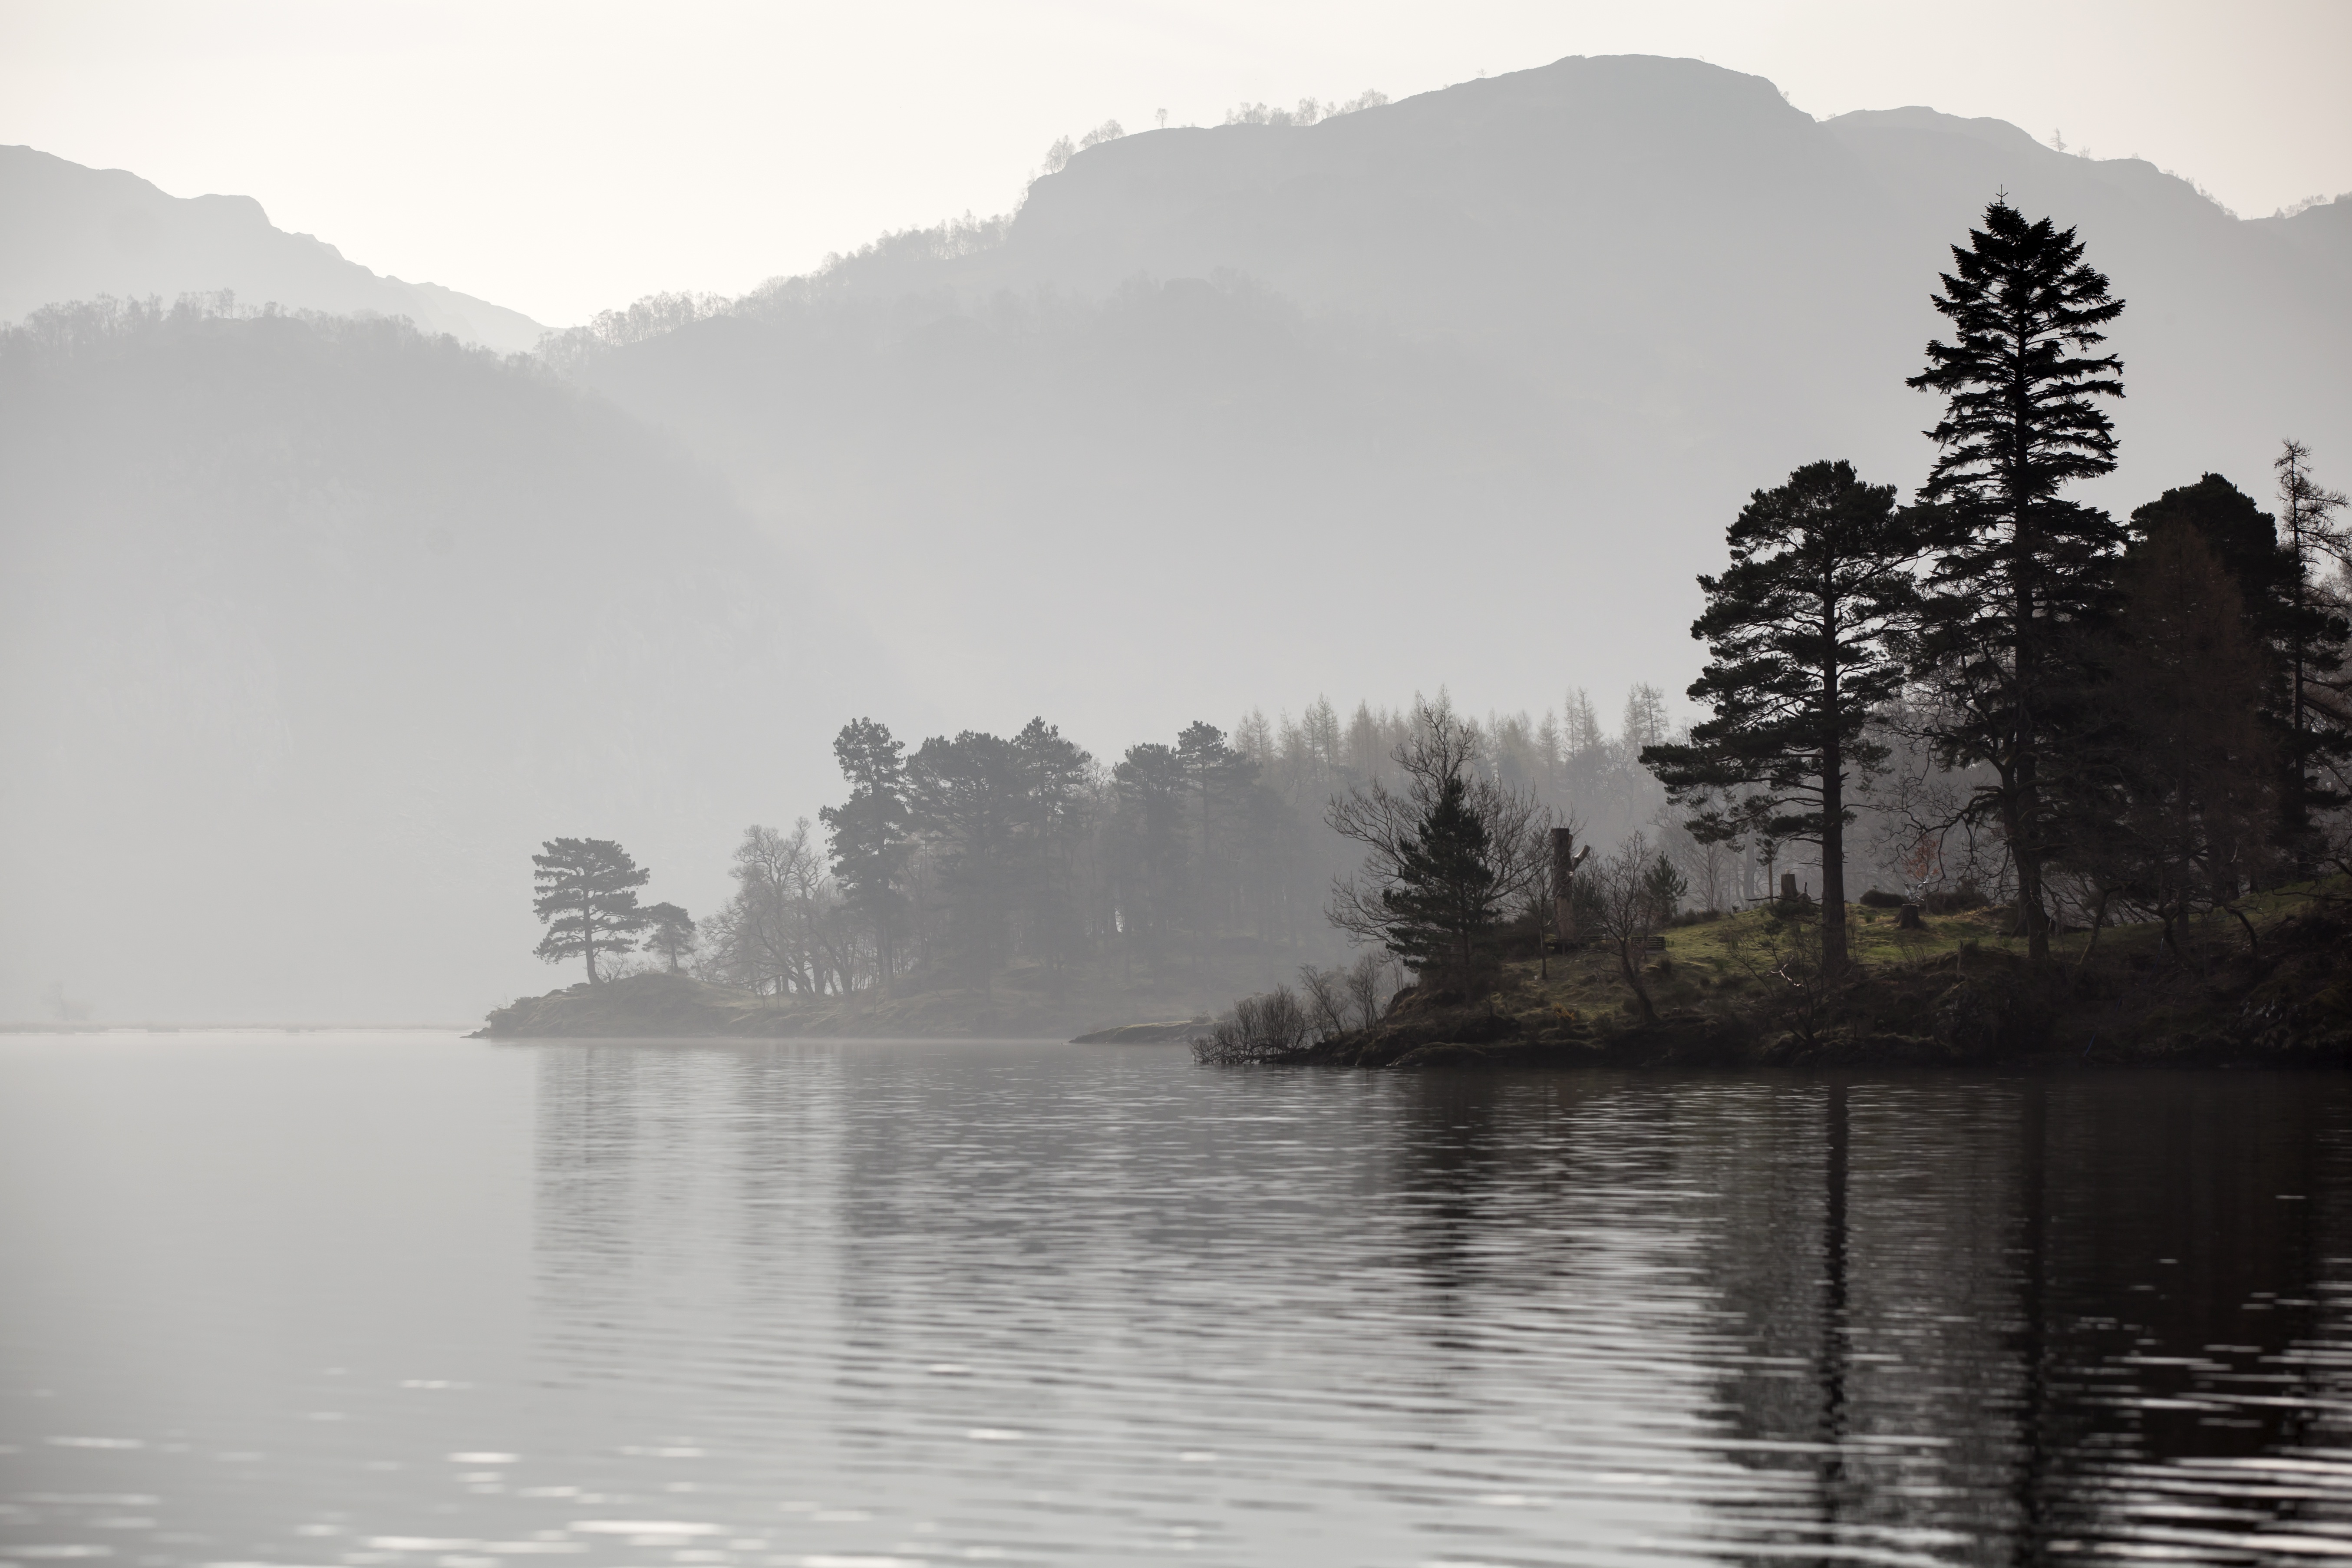
landscape, tree, water, nature, mountain, cloud, fog, mist, morning, lake, dawn, river, reflection, weather, reservoir, body of water, trees, loch, lake district, derwent water, atmospheric phenomenon, mountainous landforms